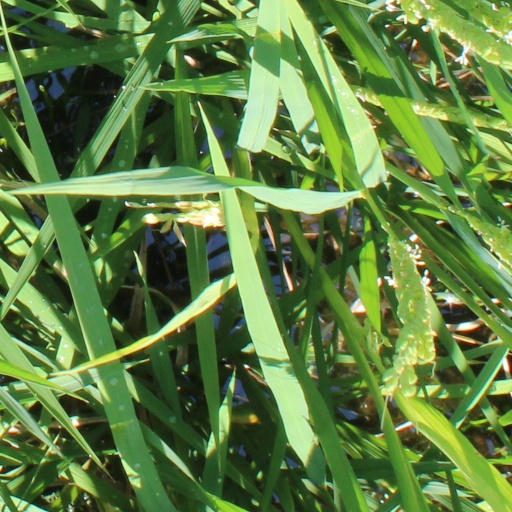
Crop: rice